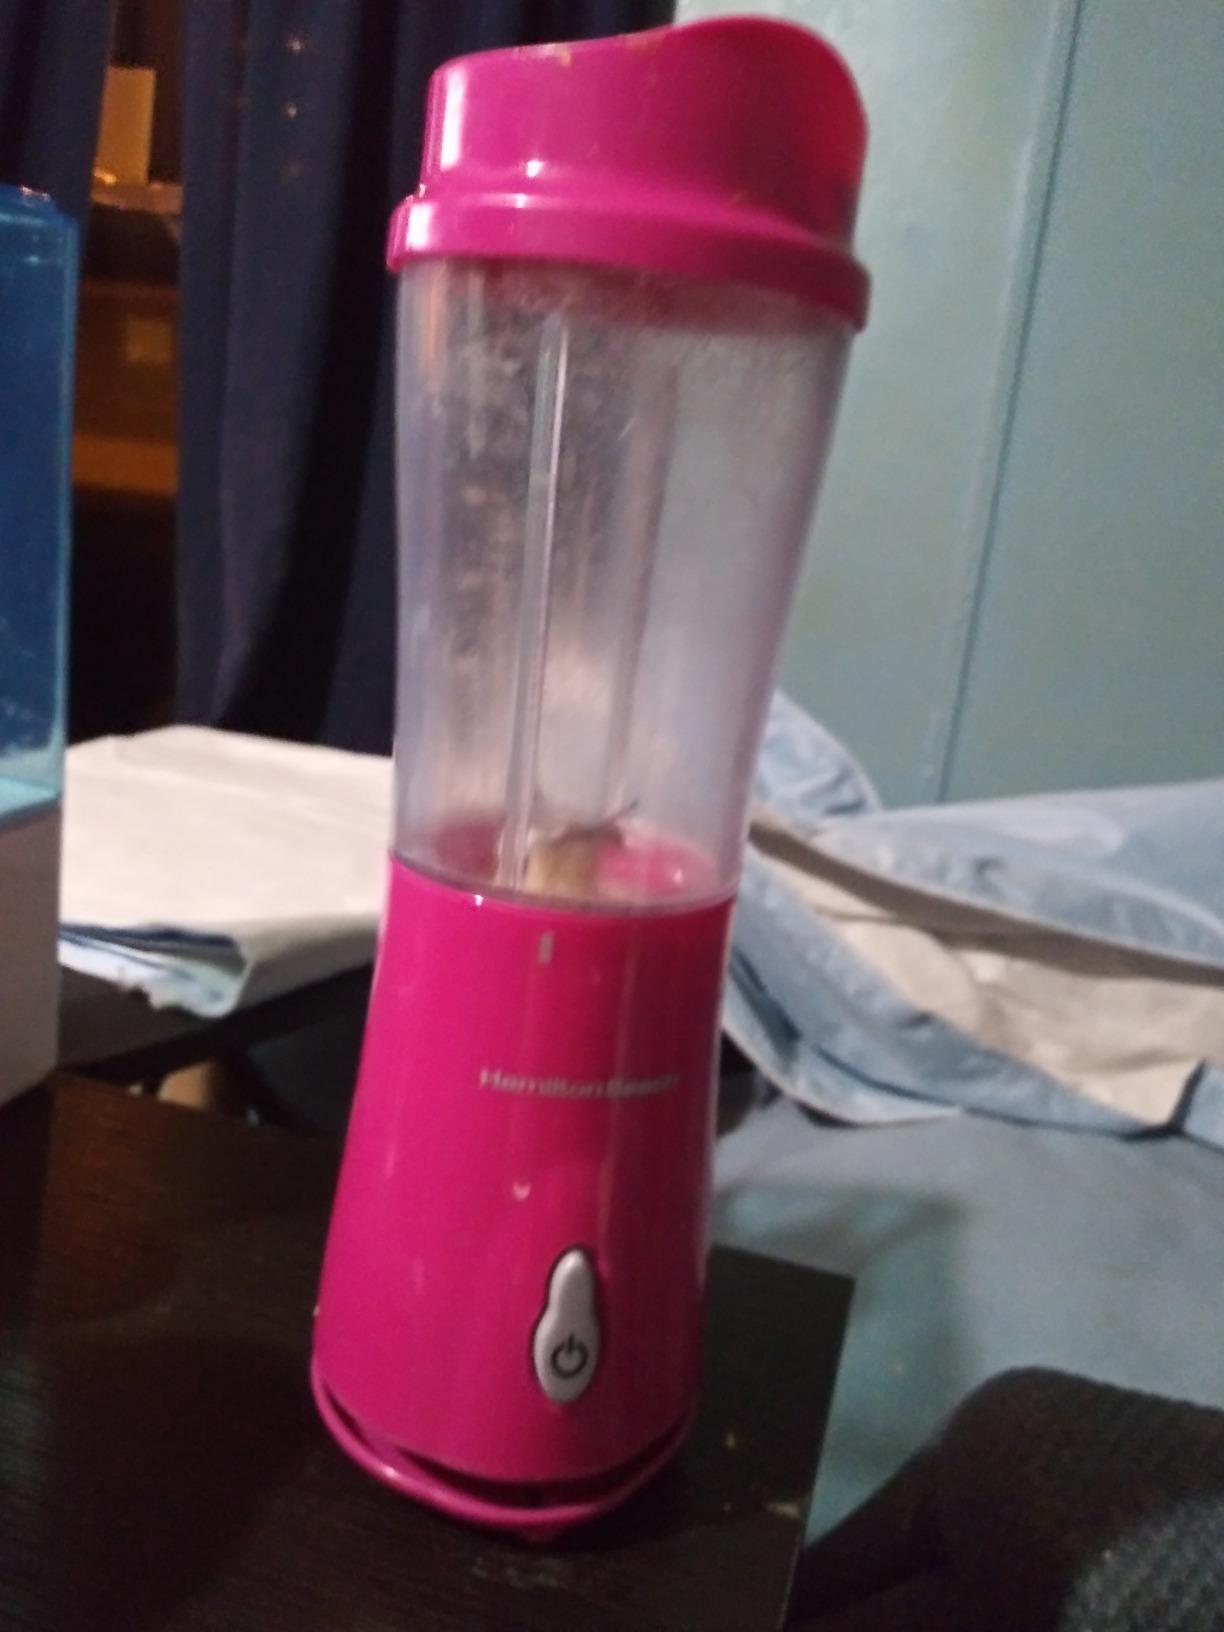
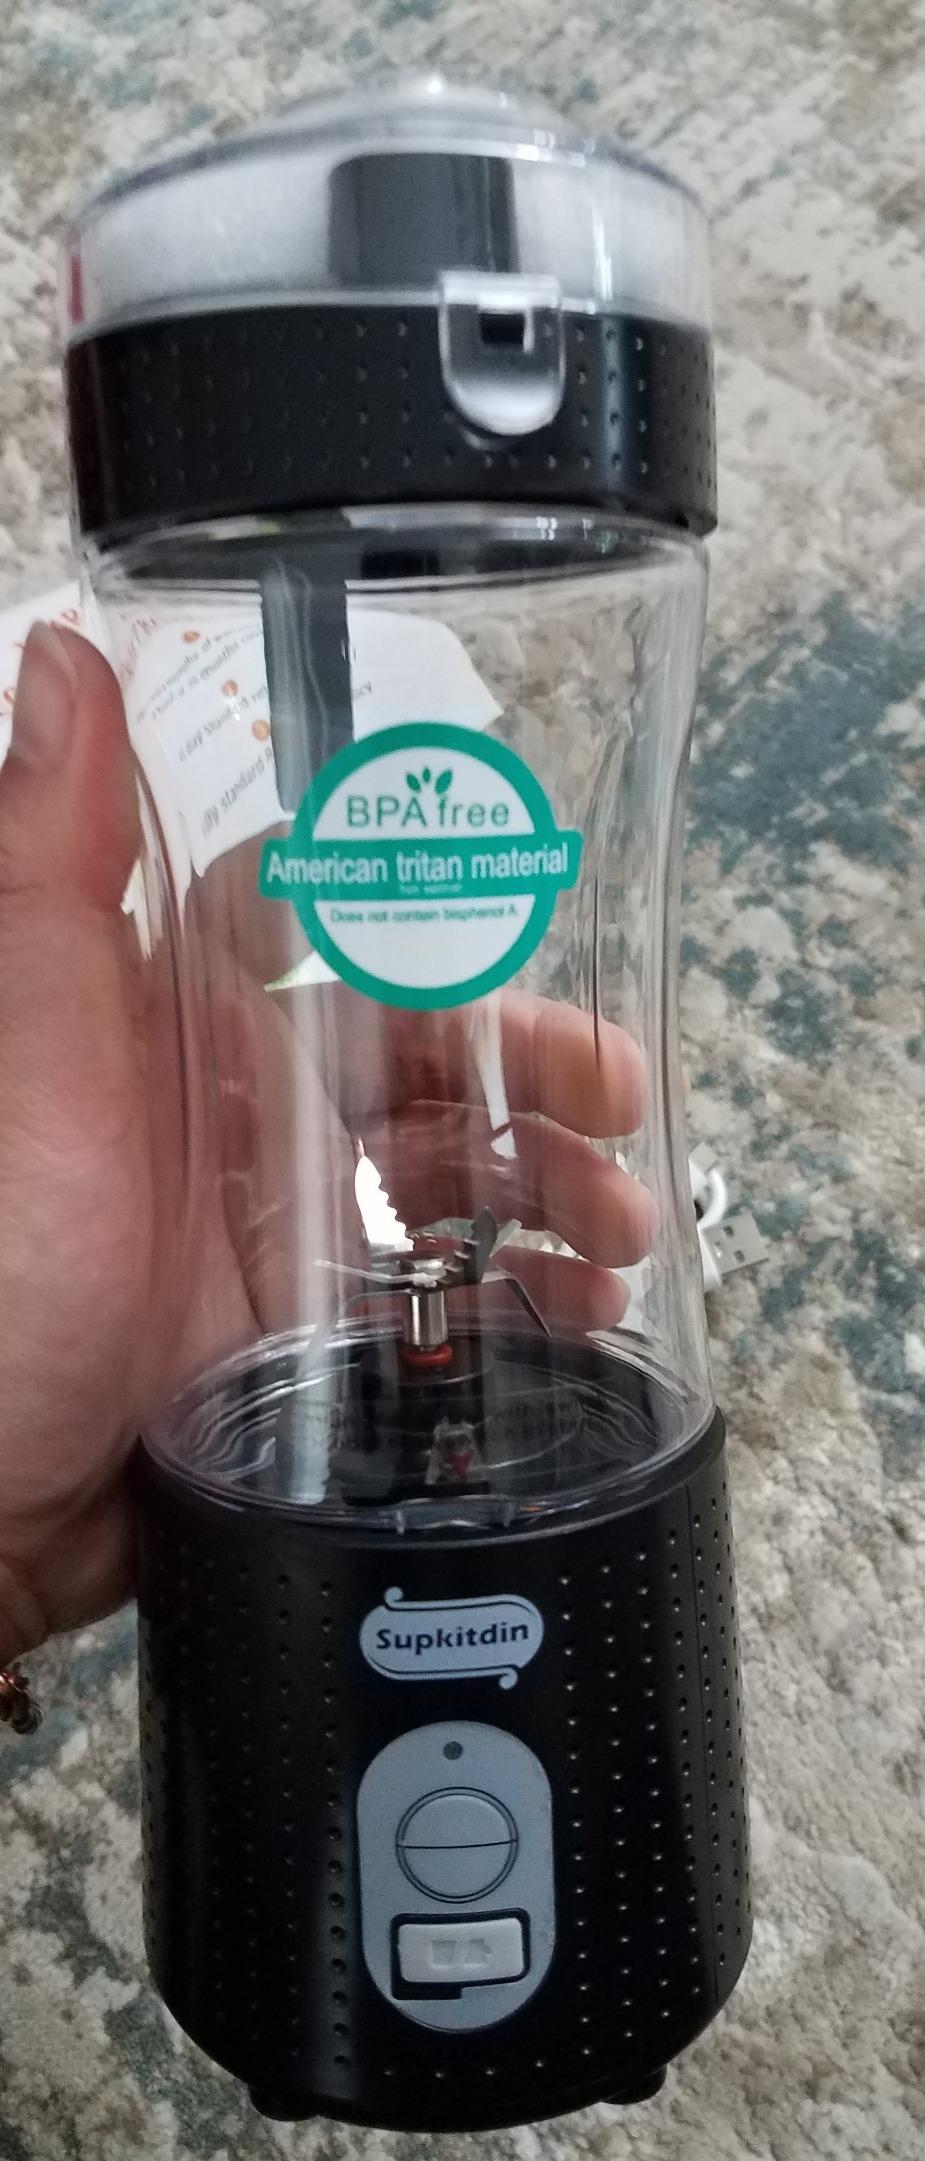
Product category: items_blender
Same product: no